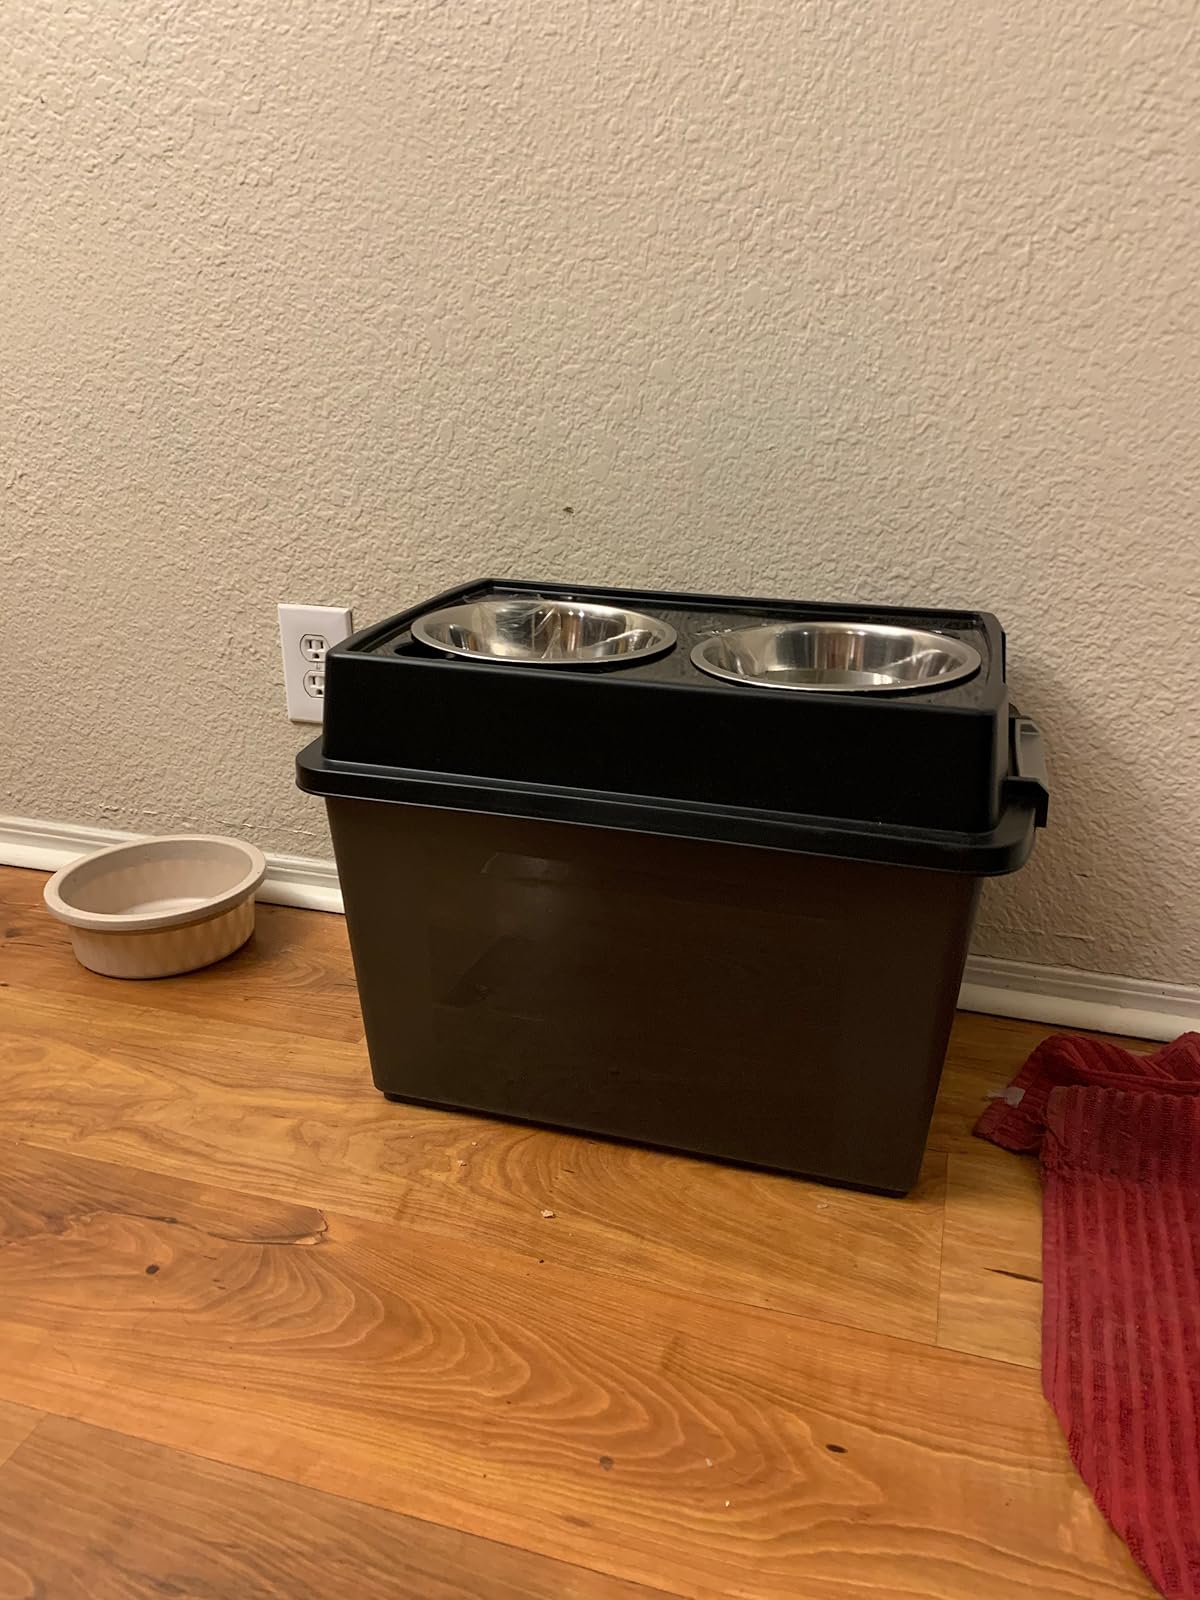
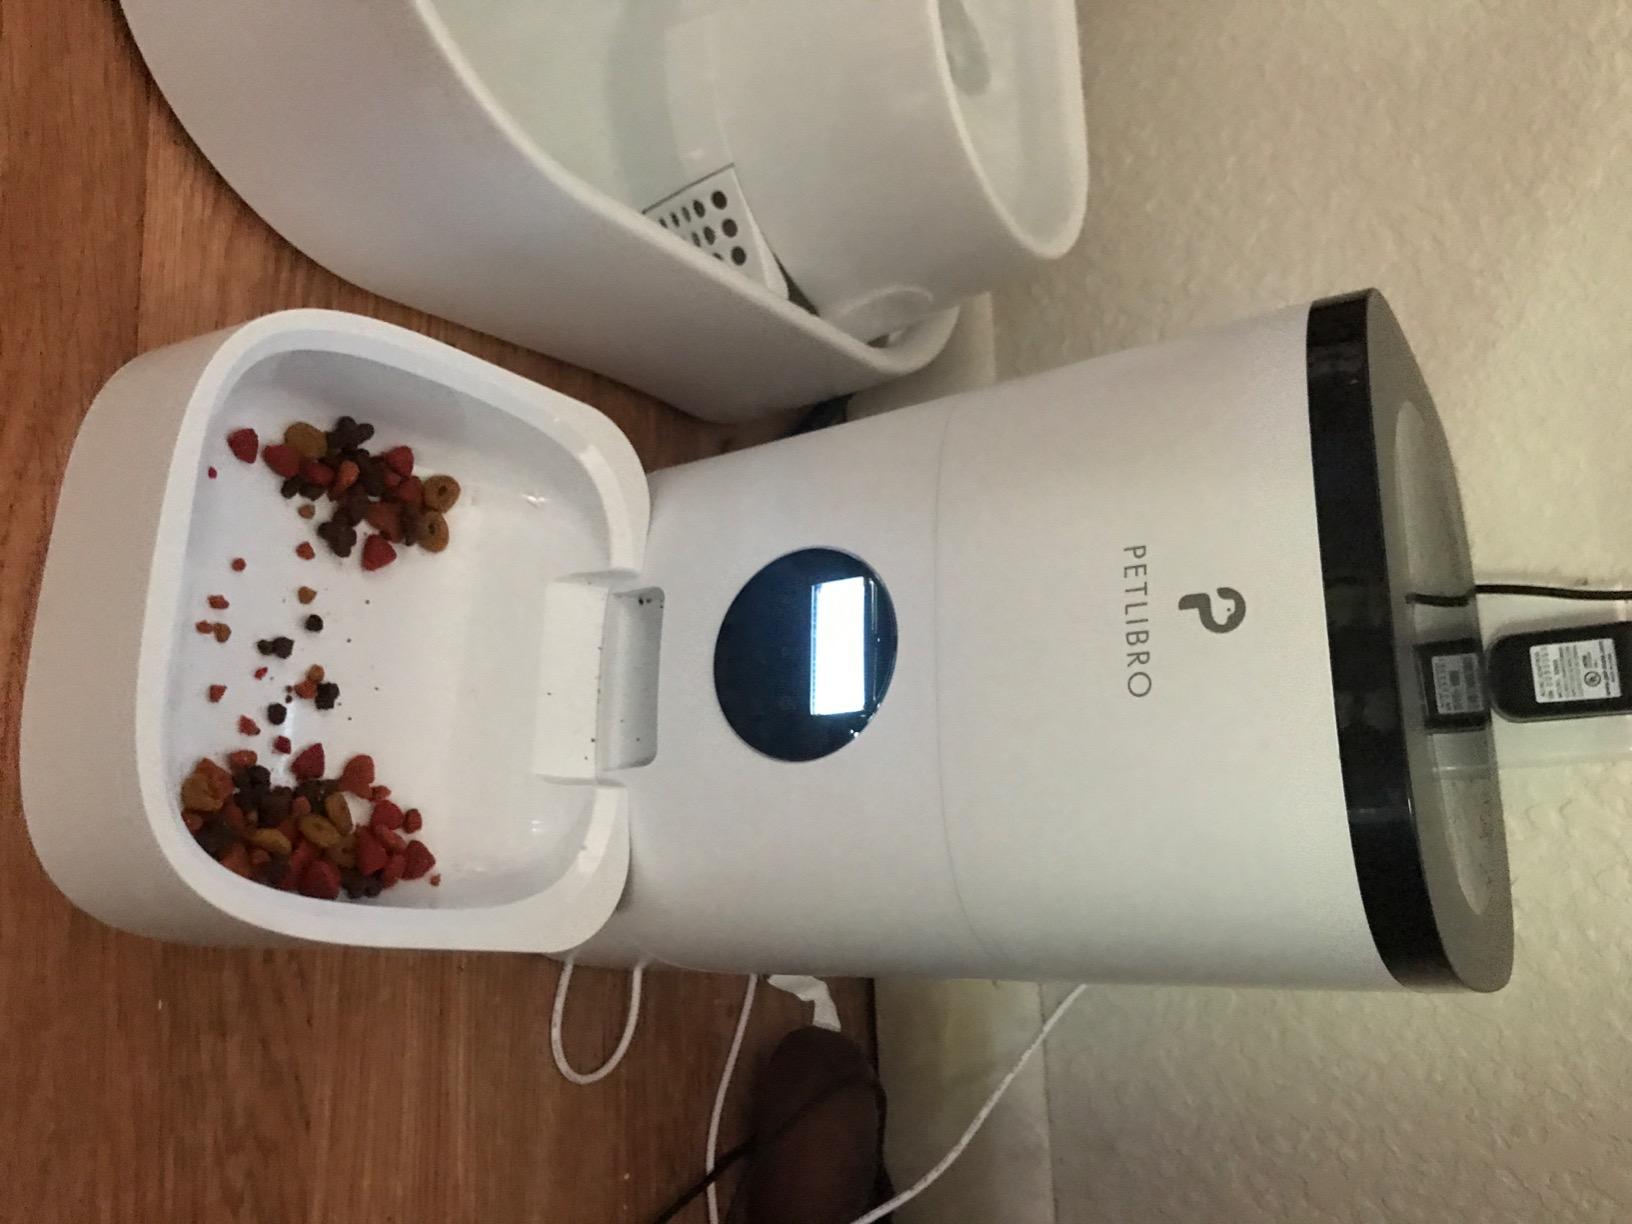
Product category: items_feeder
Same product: no